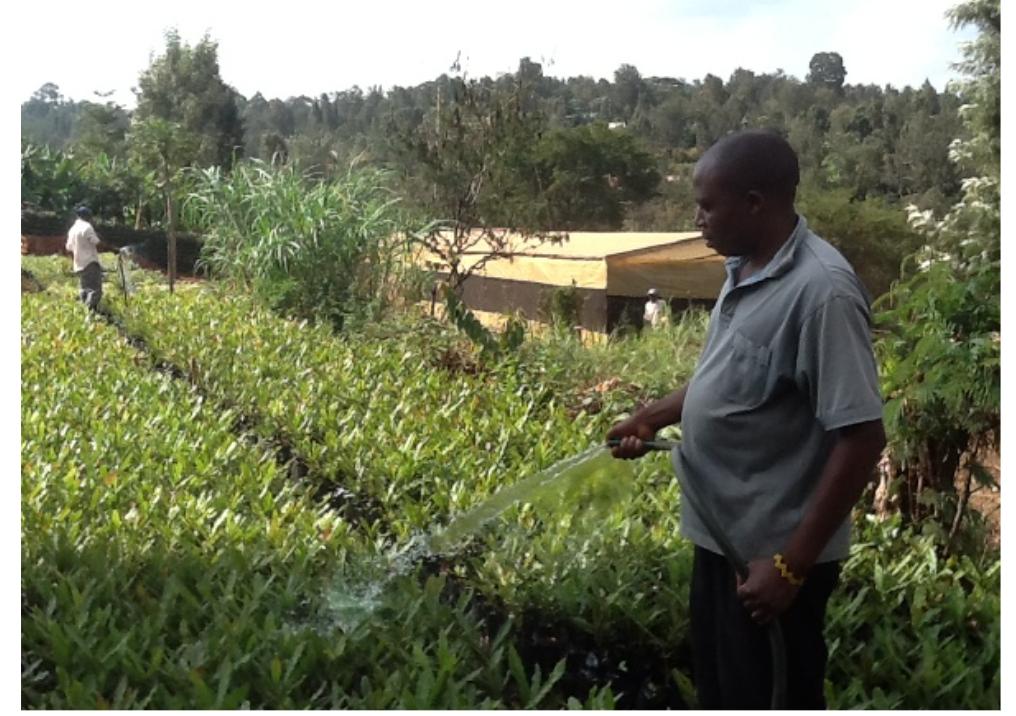
Umwagiliaji wa kisasa unaofanywa na mwanaume mmoja, akiwa anatoa maji sehemu moja na kupeleka sehemu nyingine kwa kutumia vyombo maalumu. Kwa ajili ya kuvuta maji hayo na kuyaleta katika mashamba.